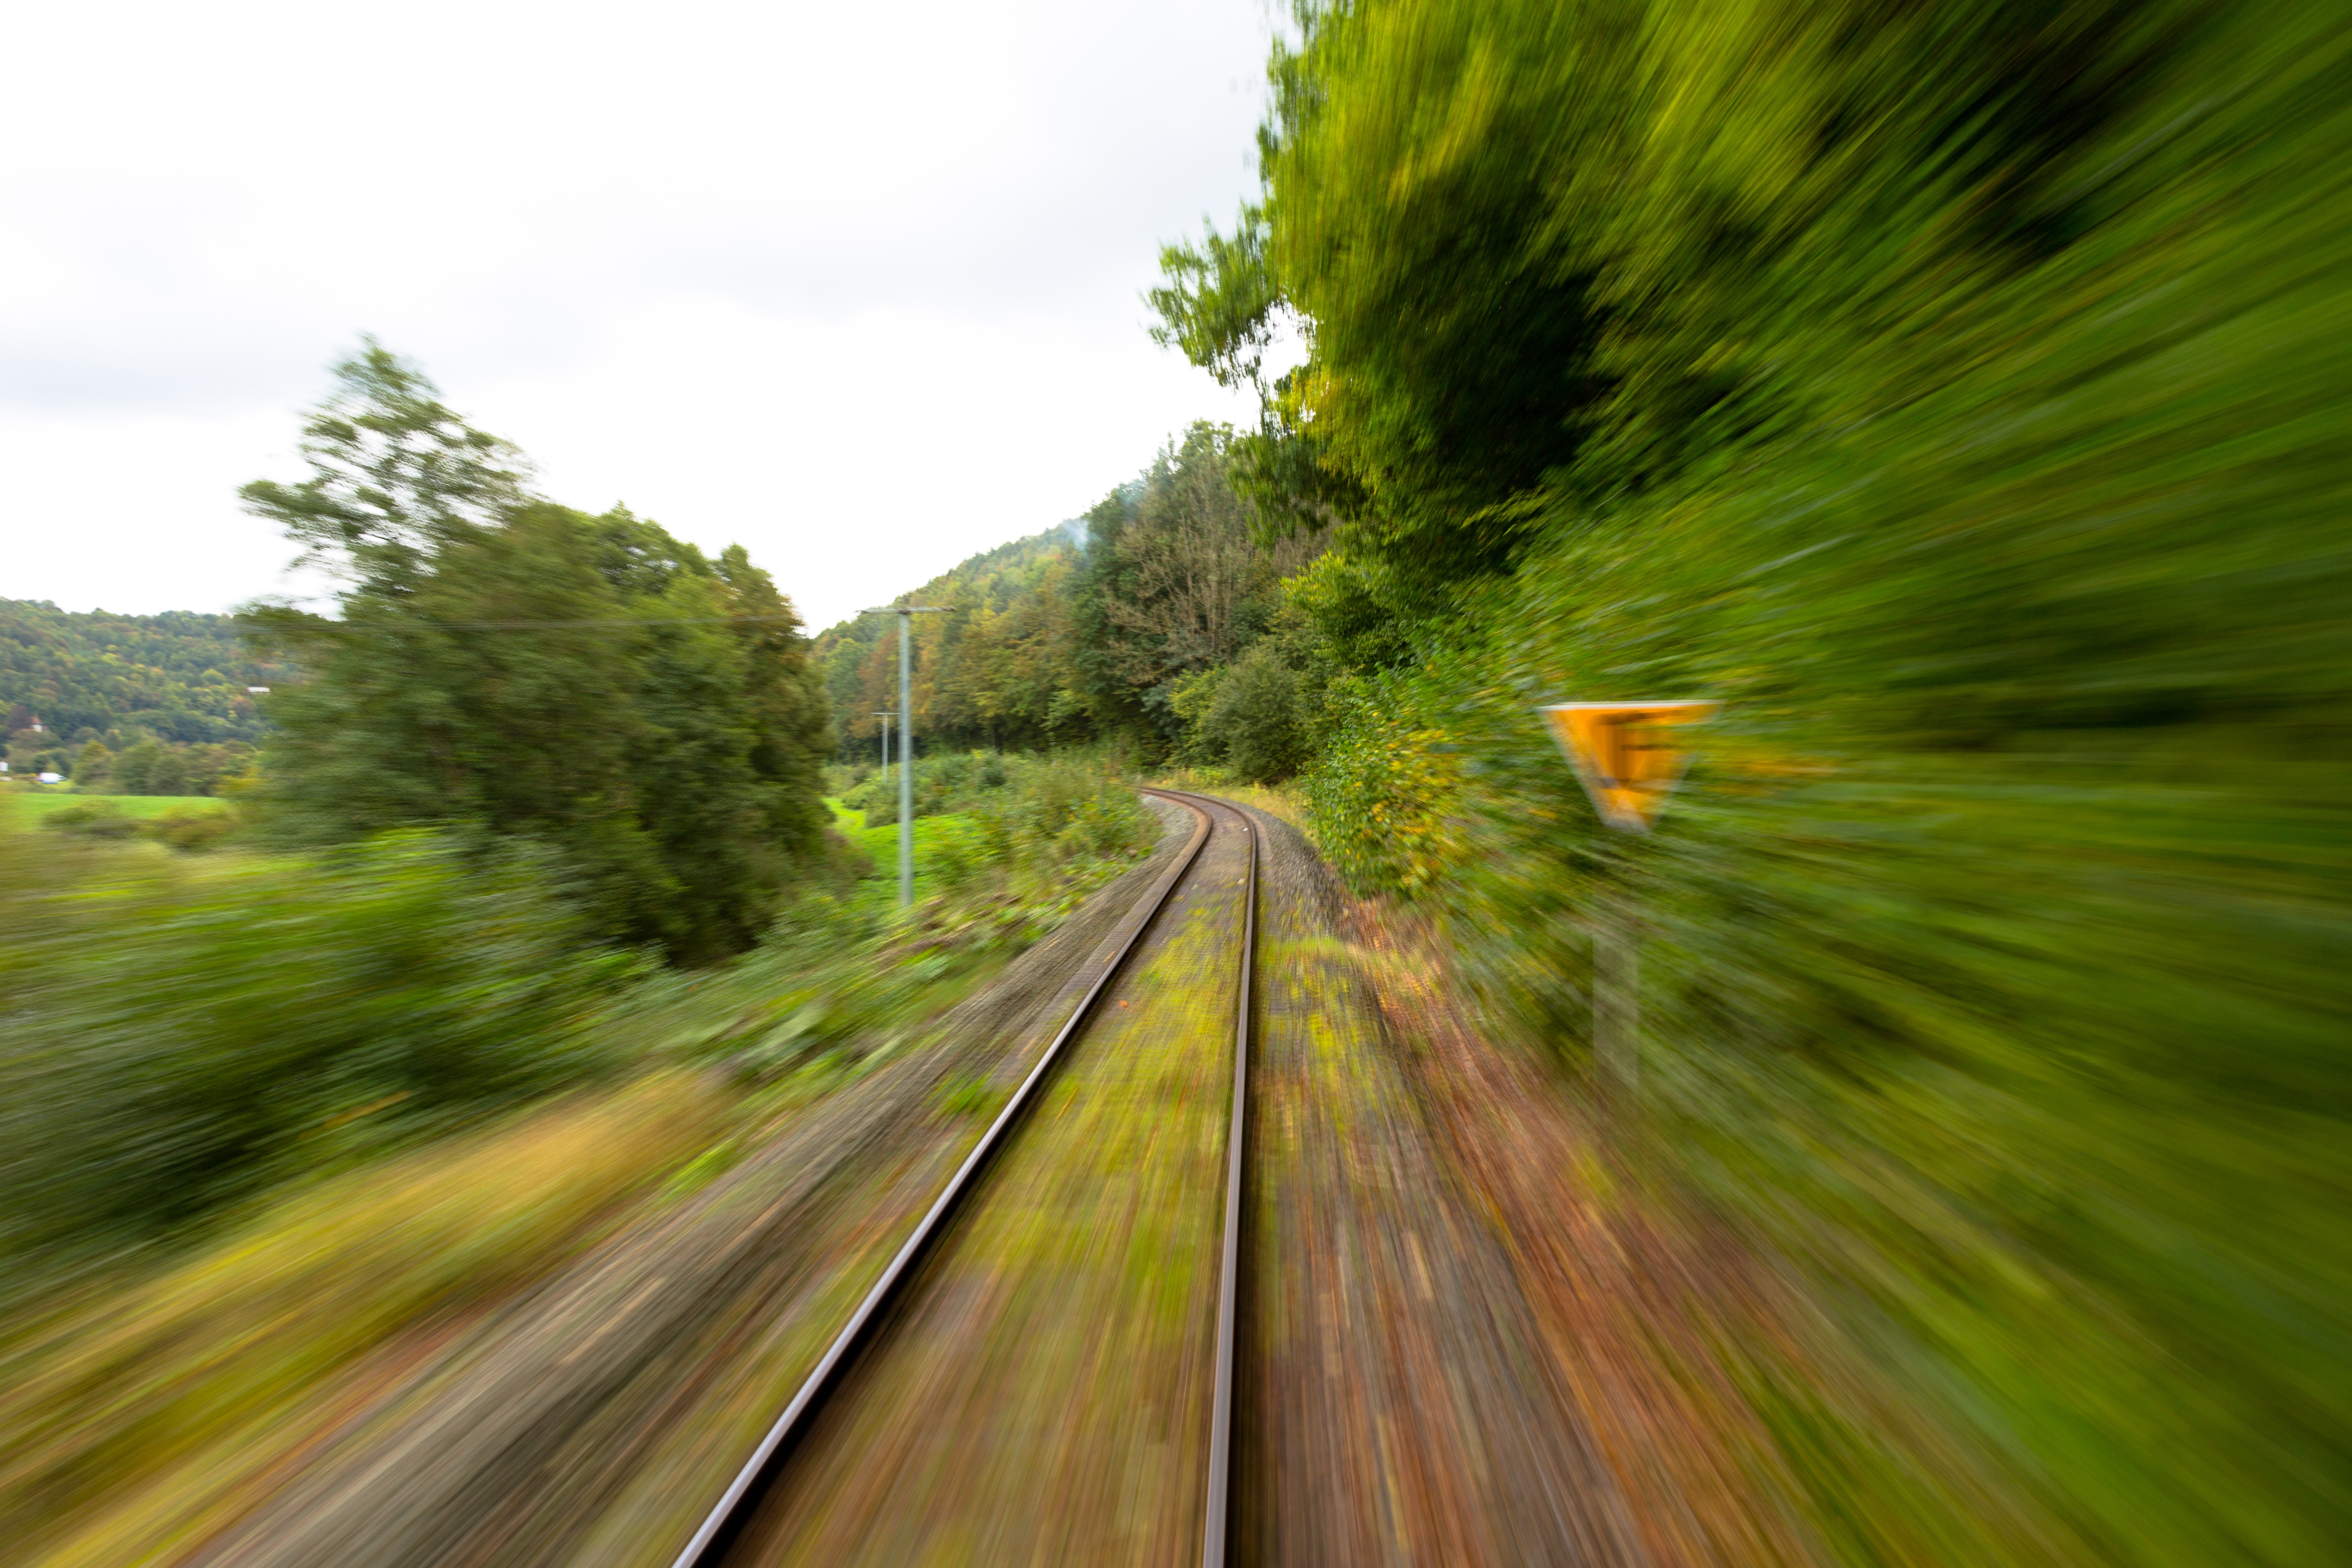
mobile, landscape, tree, nature, forest, grass, track, railway, road, field, lawn, antique, meadow, sunlight, steam, morning, flower, highway, train, travel, steel, transport, green, drive, pebble, infrastructure, dynamic, nostalgic, bavaria, fast, backwards, seemed, rear, locomotion, carbon, forward, steam locomotive, rural area, first class, steigerwald, zugfahrt, shutter speed, grass family, woody plant, wipe effect, flott